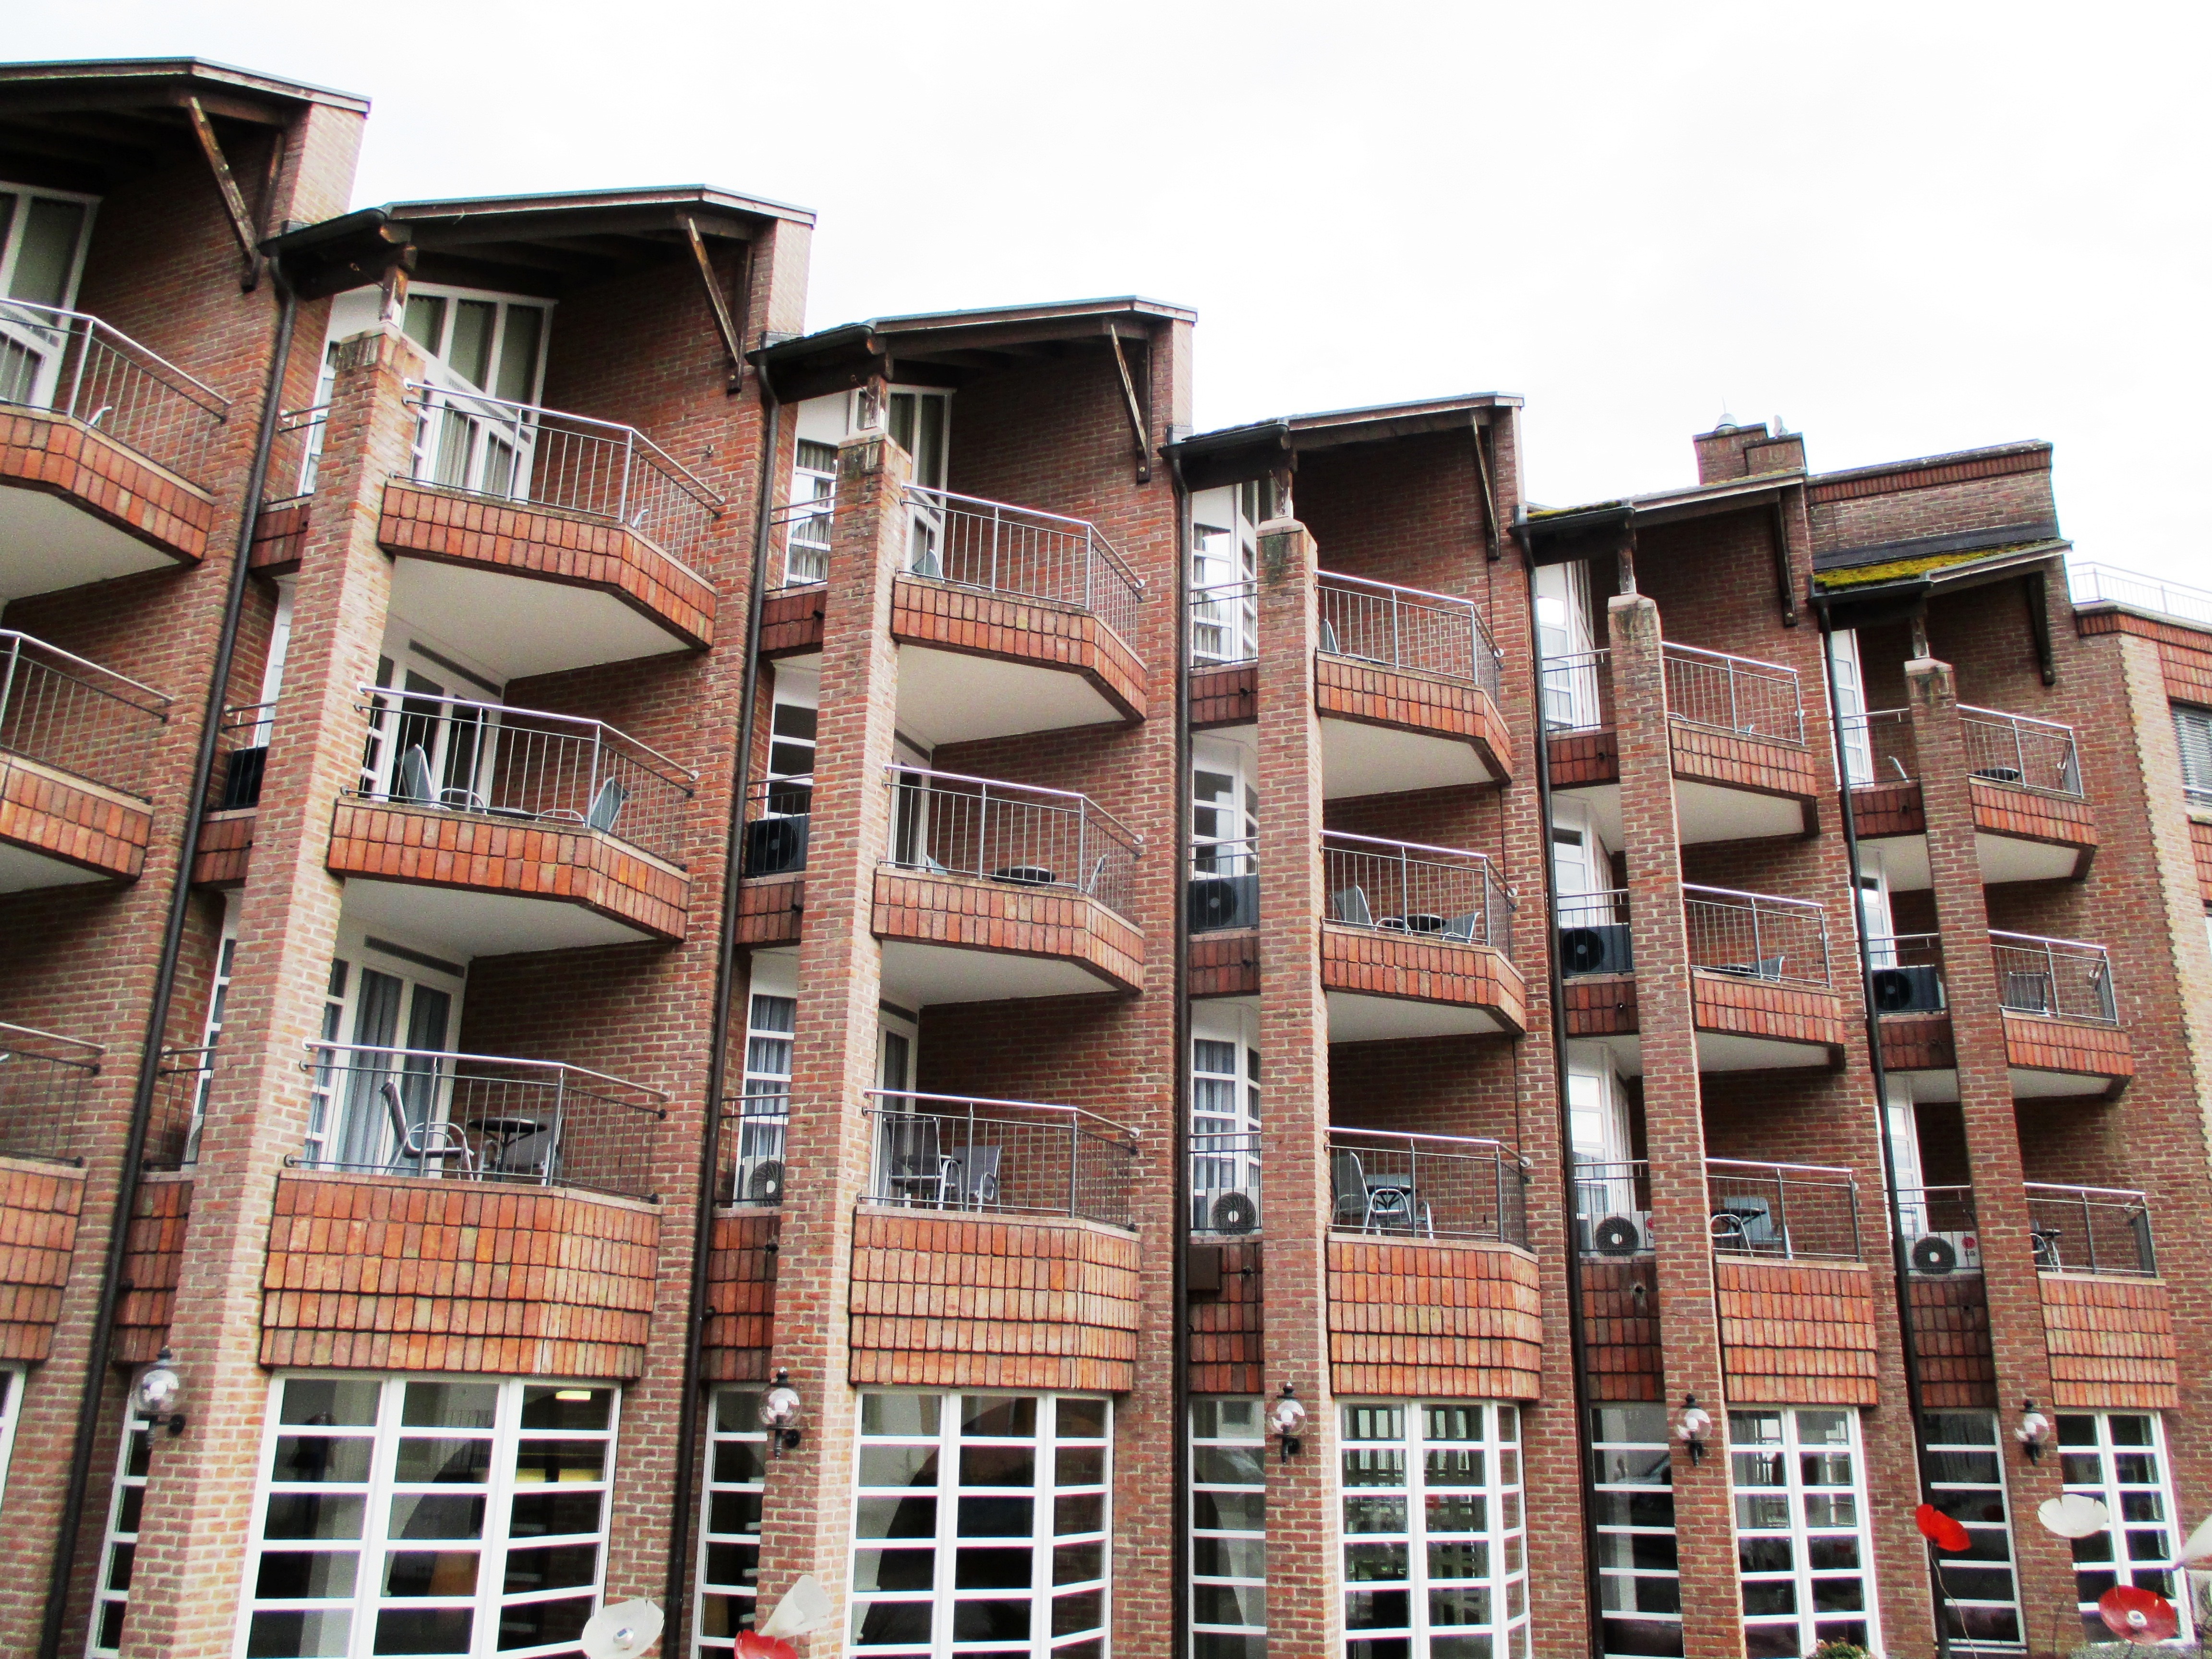
architecture, wood, window, wall, balcony, facade, property, brick, tower block, hotel, balconies, switzerland, schaffhausen, condominium, stein am rhein, residential area